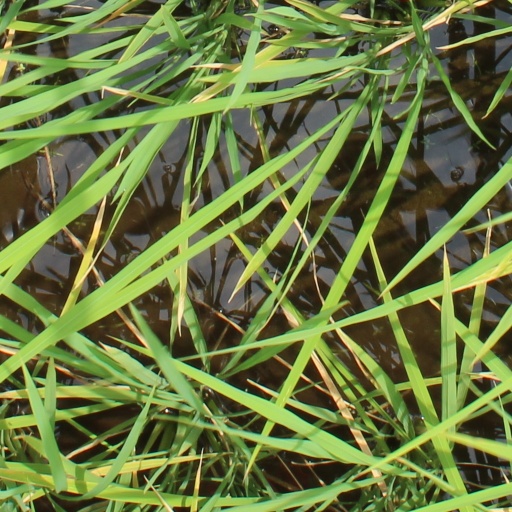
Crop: rice